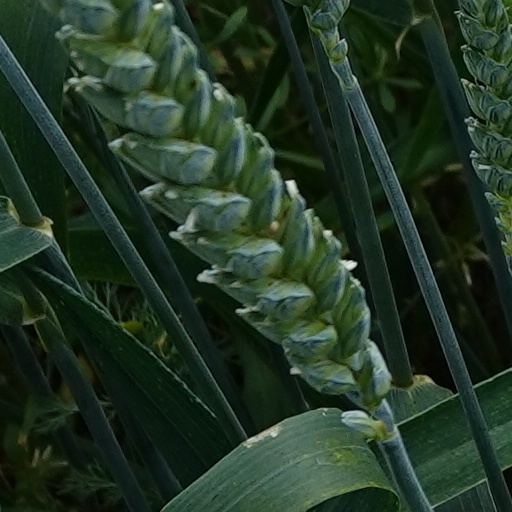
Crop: wheat